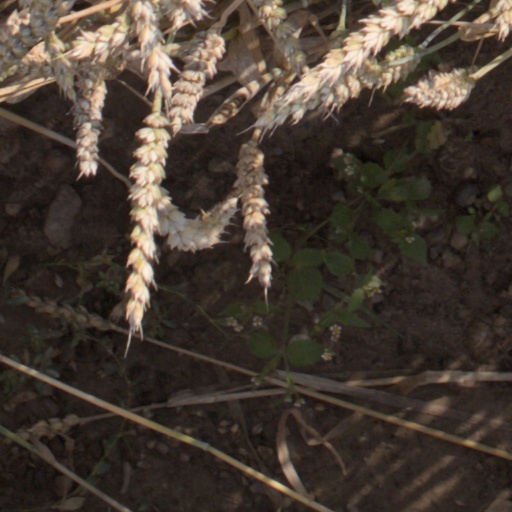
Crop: wheat